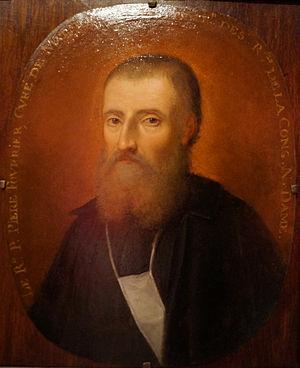
Présenté au Musée Lorrain. Huile sur cuivre.
La barbe est l’ensemble des poils recouvrant le menton, les joues, la mâchoire ainsi que l'extérieur des lèvres de l'homme et de l'adolescent.
Cette liste de saints concerne les saints et les bienheureux, reconnus comme tels par l'Église catholique, ayant vécu au XVIIᵉ siècle.
Saint Pierre est le nom donné à plusieurs saints dans le christianisme.
Alix Le Clerc, née le 2 février 1576 à Remiremont et morte le 9 janvier 1622 à Nancy, est une religieuse lorraine sous le nom de Mère Thérèse de Jésus. Éducatrice, créatrice d'écoles, elle fonde un ordre religieux d'enseignantes, la congrégation de Notre-Dame. Elle est béatifiée en 1947 par Pie XII.